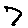
Label: 7